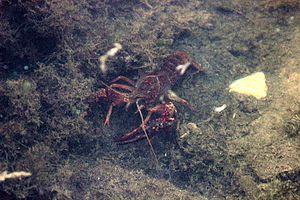
Le contraste est une propriété intrinsèque d'une image qui quantifie la différence de luminosité entre les parties claires et sombres d'une image.